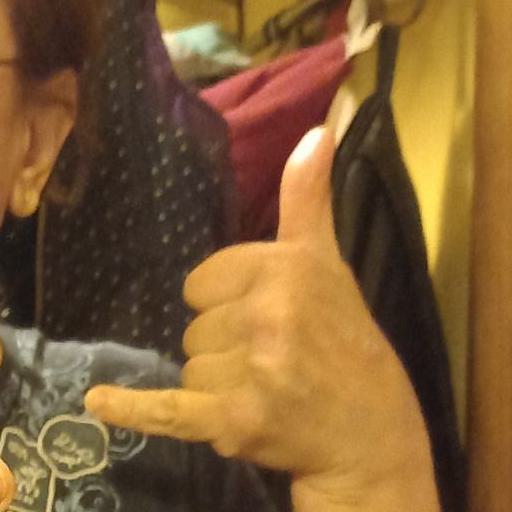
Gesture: call